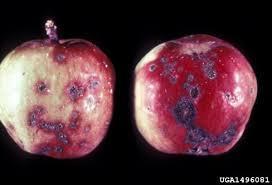
Label: apples